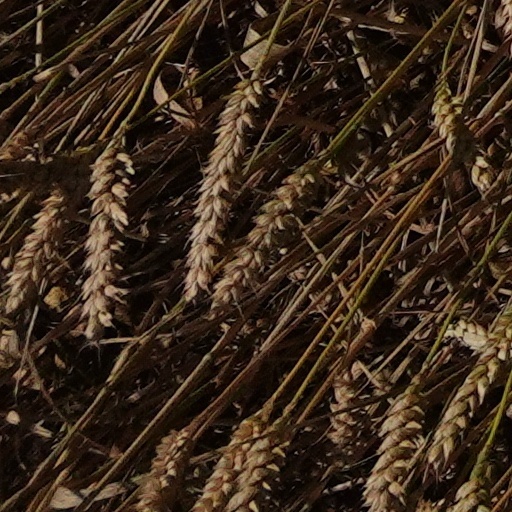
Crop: wheat